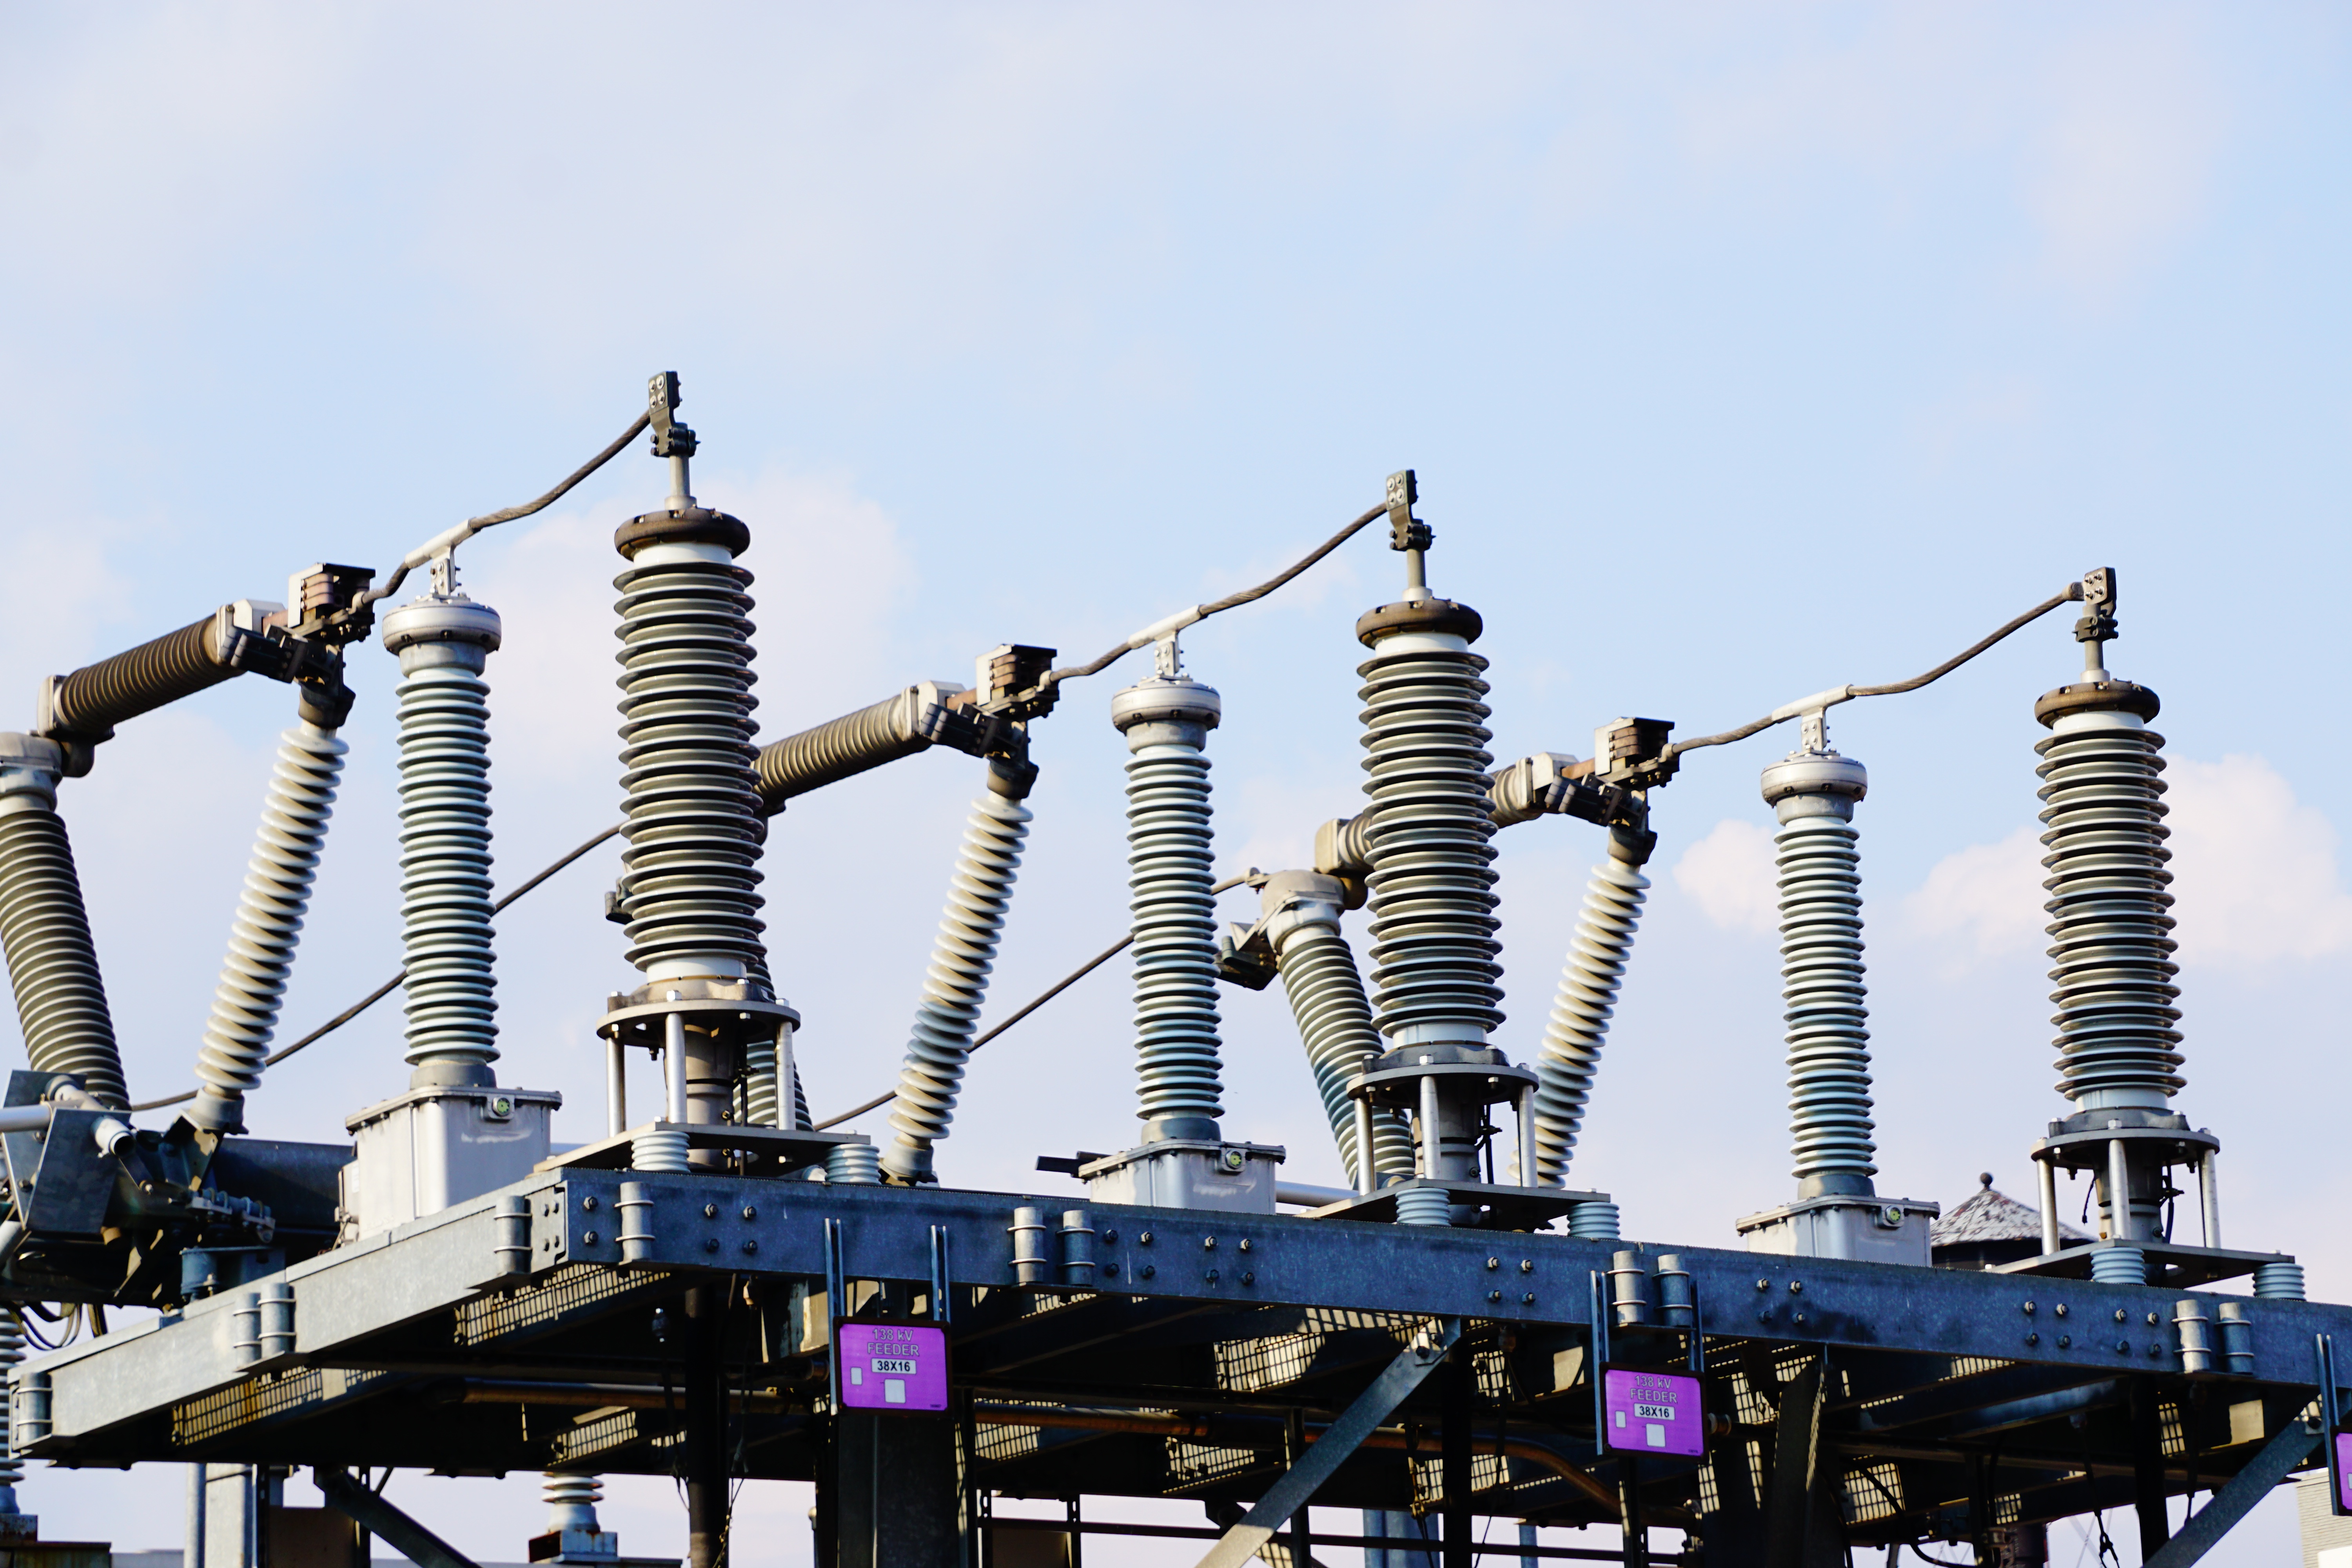
vehicle, mast, industry, electricity, construction equipment, aircraft engine